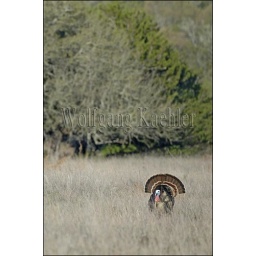
Usa, texas, hill country near hunt, wild turkey, male displaying